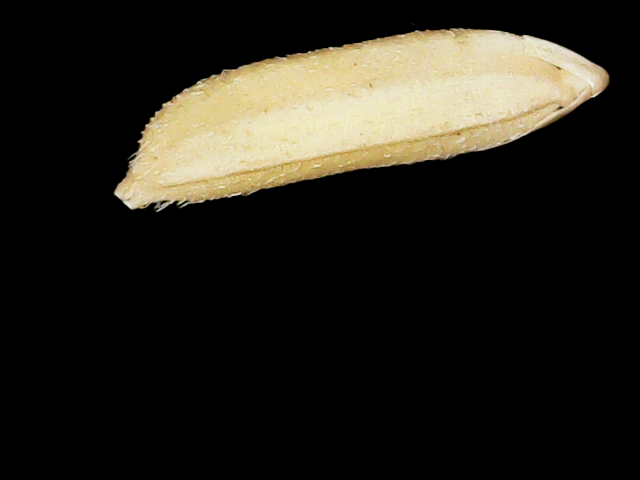
Rice variety: Binadhan21